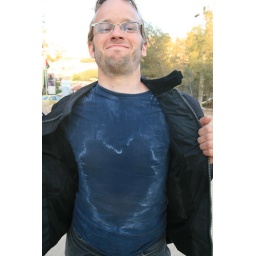
Jerry's shirt shows the evidence of swimming in the Dead Sea, the second saltiest body of water on Earth